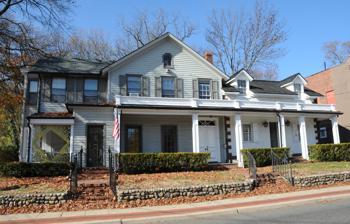
Building: Rathbone–Zabriskie House
Country: United States of America
Year built: 1790
Historic house in New Jersey, United States United States historic place Rathbone–Zabriskie House U.S. National Register of Historic Places New Jersey Register of Historic Places Show map of Bergen County, New Jersey Show map of New Jersey Show map of the United States Location 570 North Maple Avenue, Ridgewood, New Jersey Coordinates 40°59′43″N 74°6′41″W / 40.99528°N 74.11139°W / 40.99528; -74.11139 Built c. 1790 MPS Stone Houses of Bergen County TR NRHP reference No. 83001545 NJRHP No. 645 Significant dates Added to NRHP January 10, 1983 Designated NJRHP October 3, 1980 The Rathbone–Zabriskie House is located at 570 North Maple Avenue in the village of Ridgewood in Bergen County, New Jersey , United States. The historic stone house was built around 1790 based on architectural evidence. It was added to the National Register of Historic Places on January 10, 1983, for its significance in architecture. It was listed as part of the Early Stone Houses of Bergen County Multiple Property Submission (MPS). According to the nomination form, the one and one-half story house was owned by W. E. Rathbone in 1861 and by Henry Zabriskie in 1876. See also National Register of Historic Places listings in Ridgewood, New Jersey National Register of Historic Places listings in Bergen County, New Jersey References